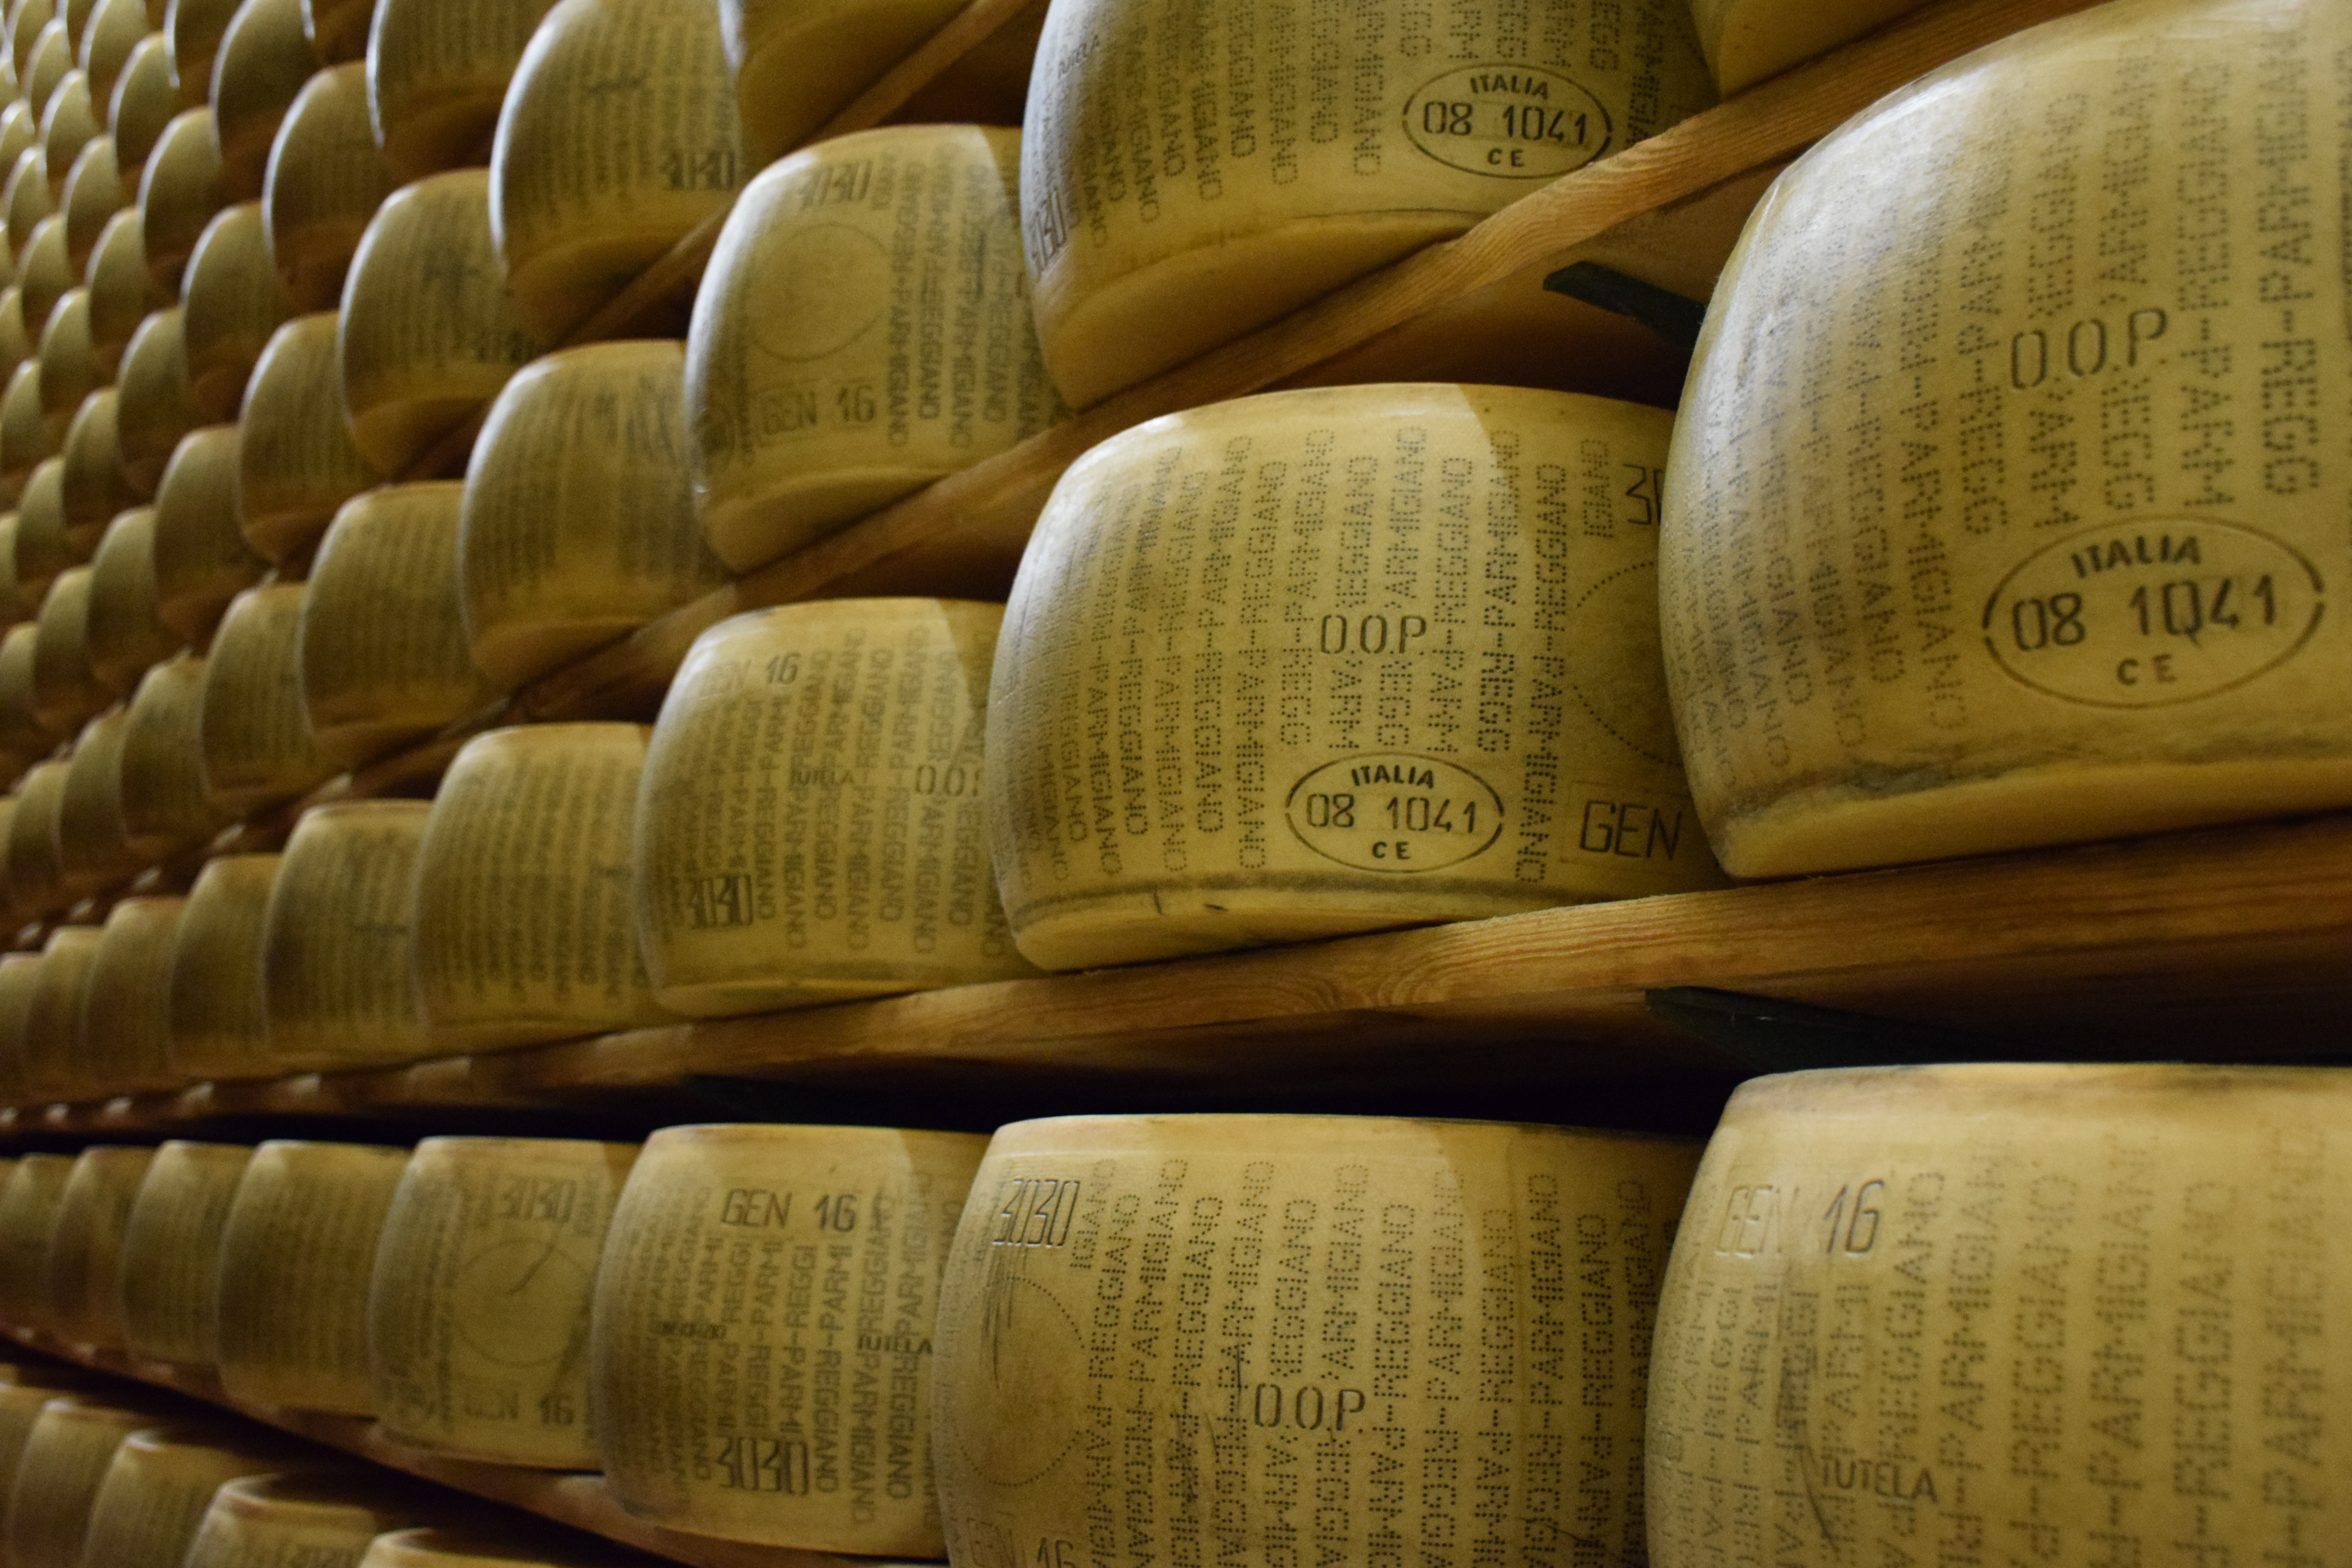
parmigiano reggiano, grana padano, gruy re cheese, dairy, Montasio, cheese